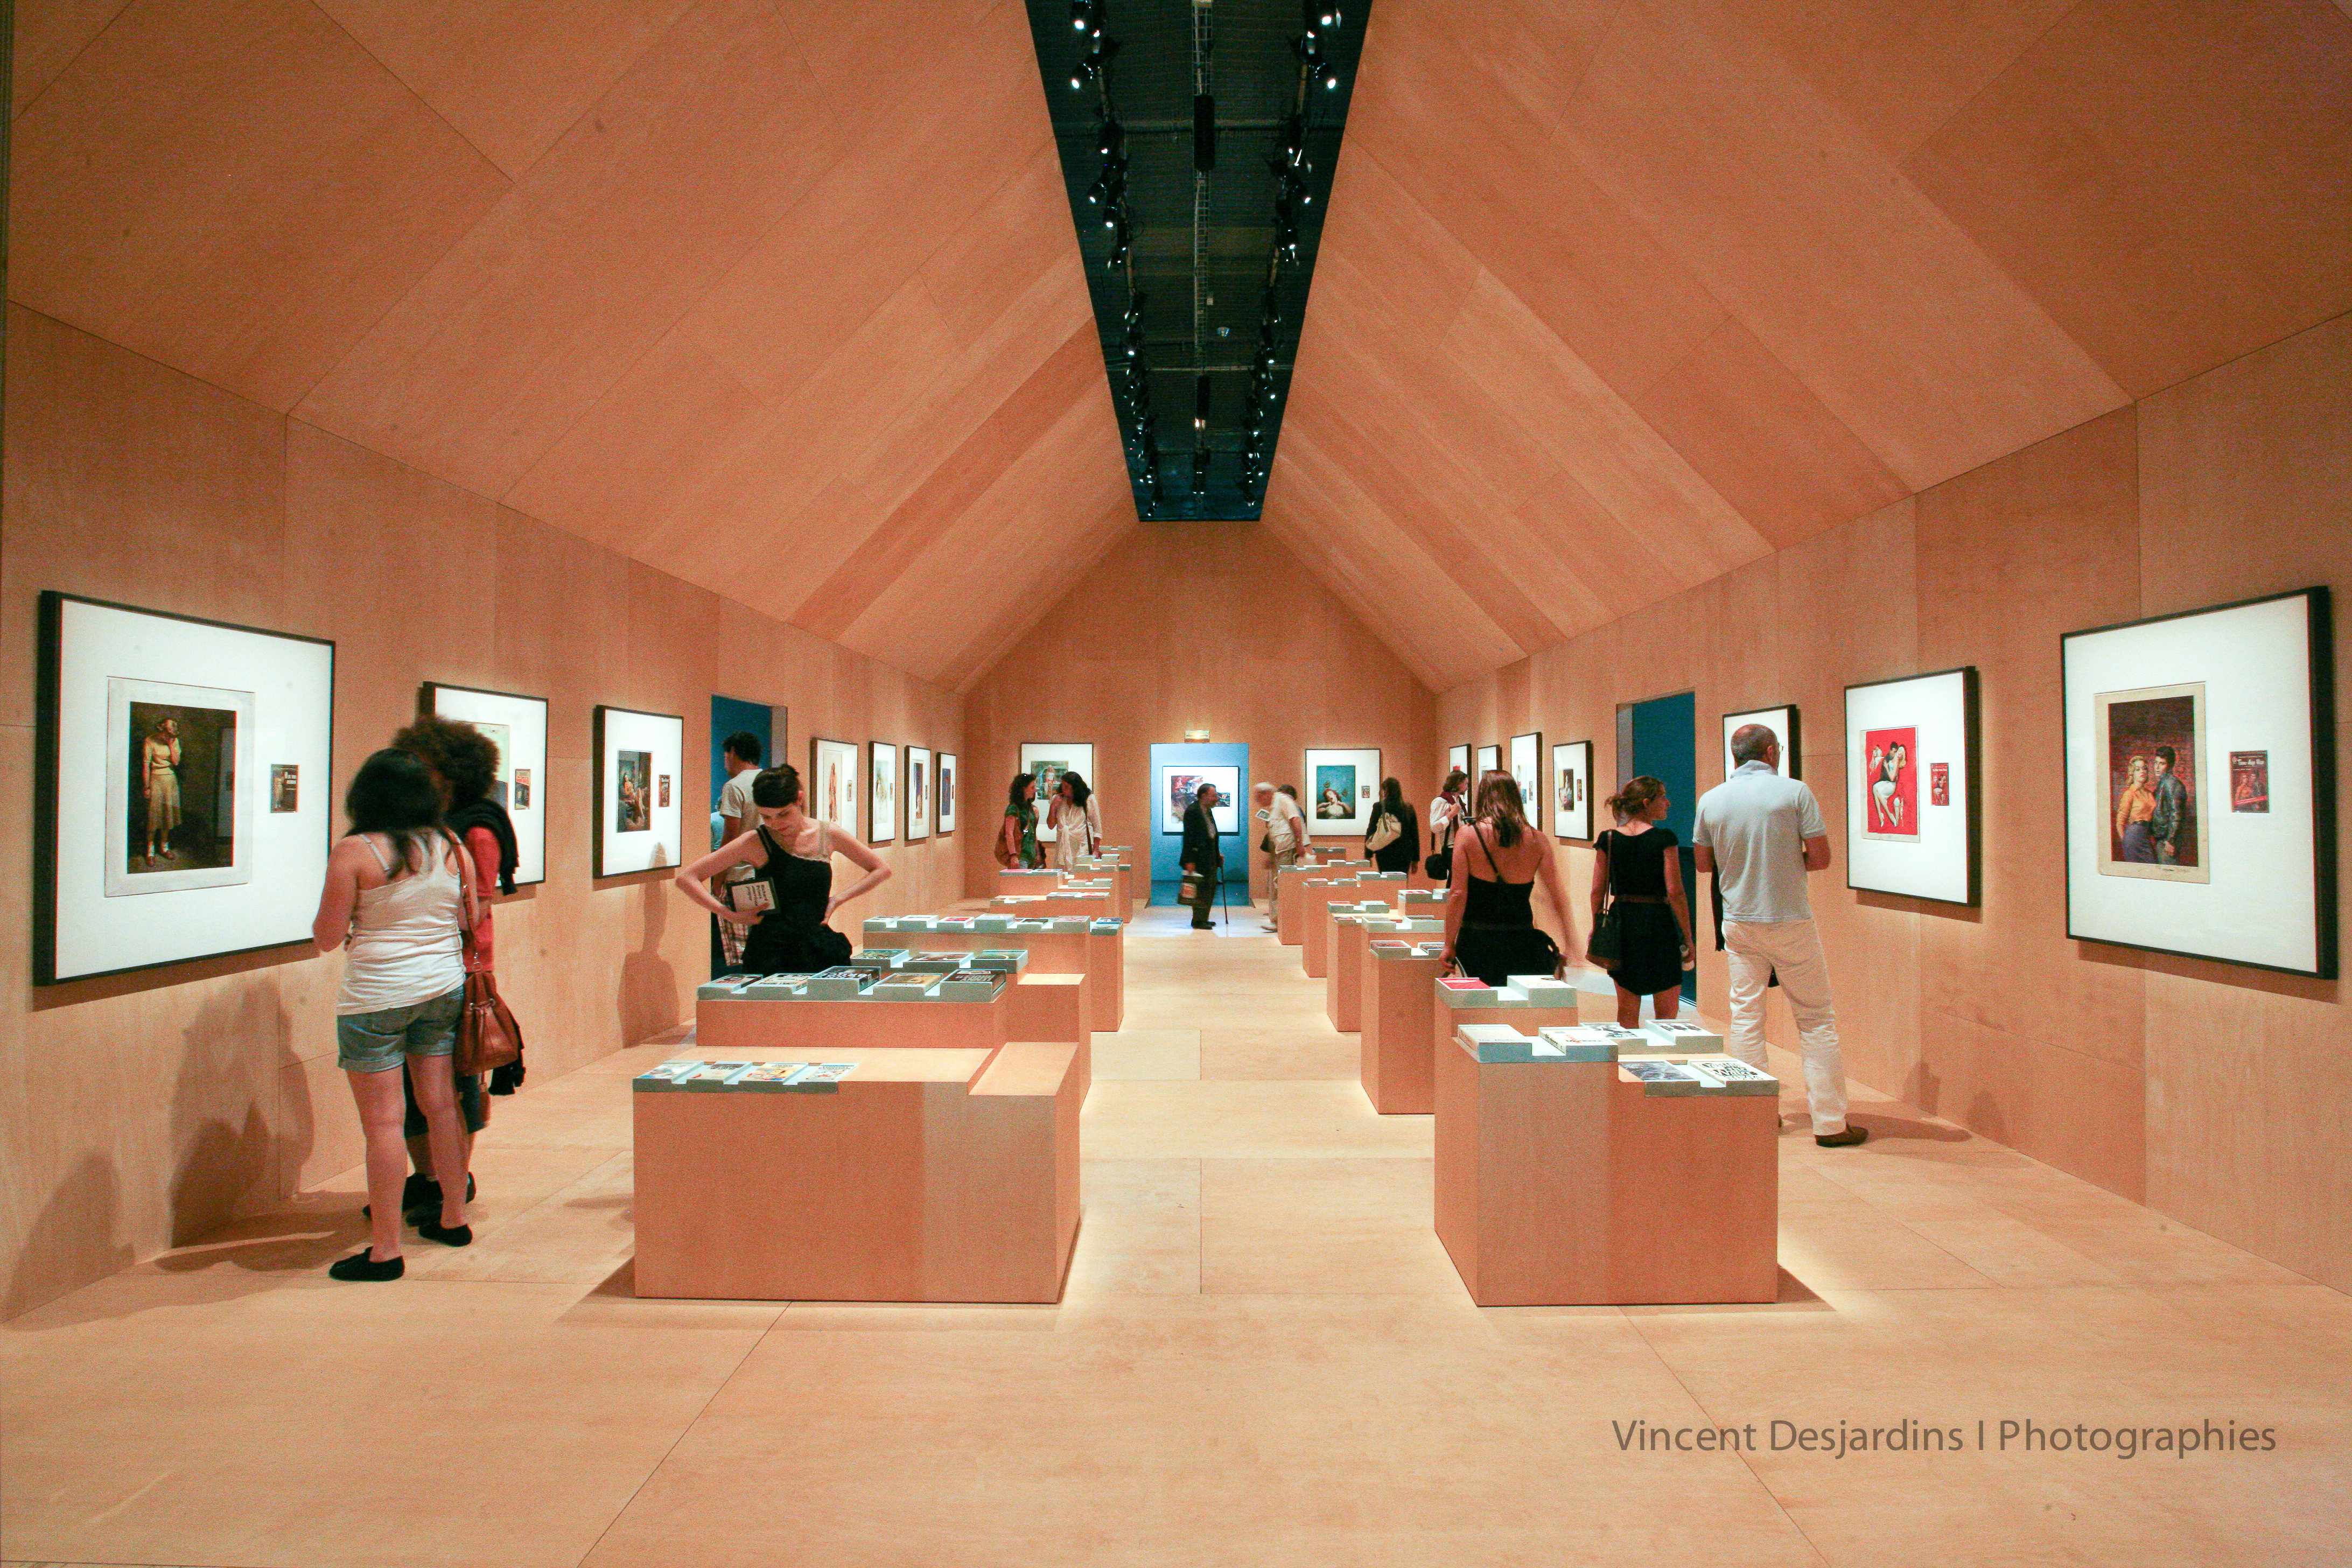
paris, museum, interior design, art, exposition, design, bnf, tourist attraction, exhibition, richardprince, biblioth quenationaledefrance, art gallery, art exhibition